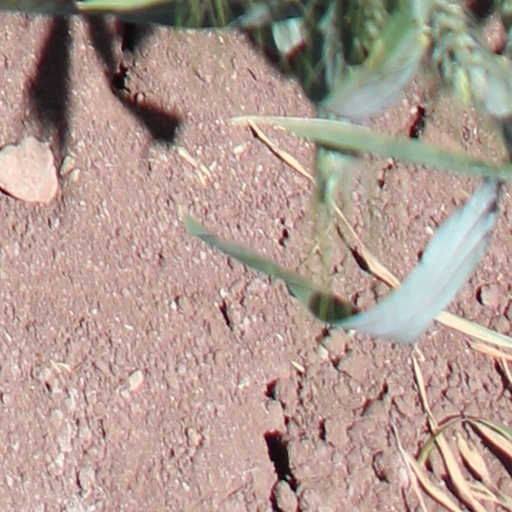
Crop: wheat